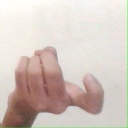
अक्षर: ज